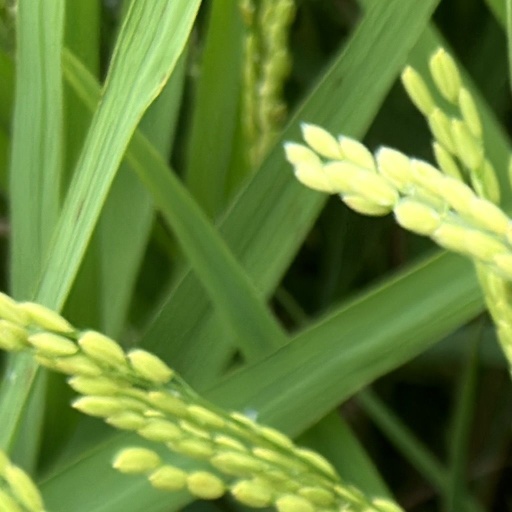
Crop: rice